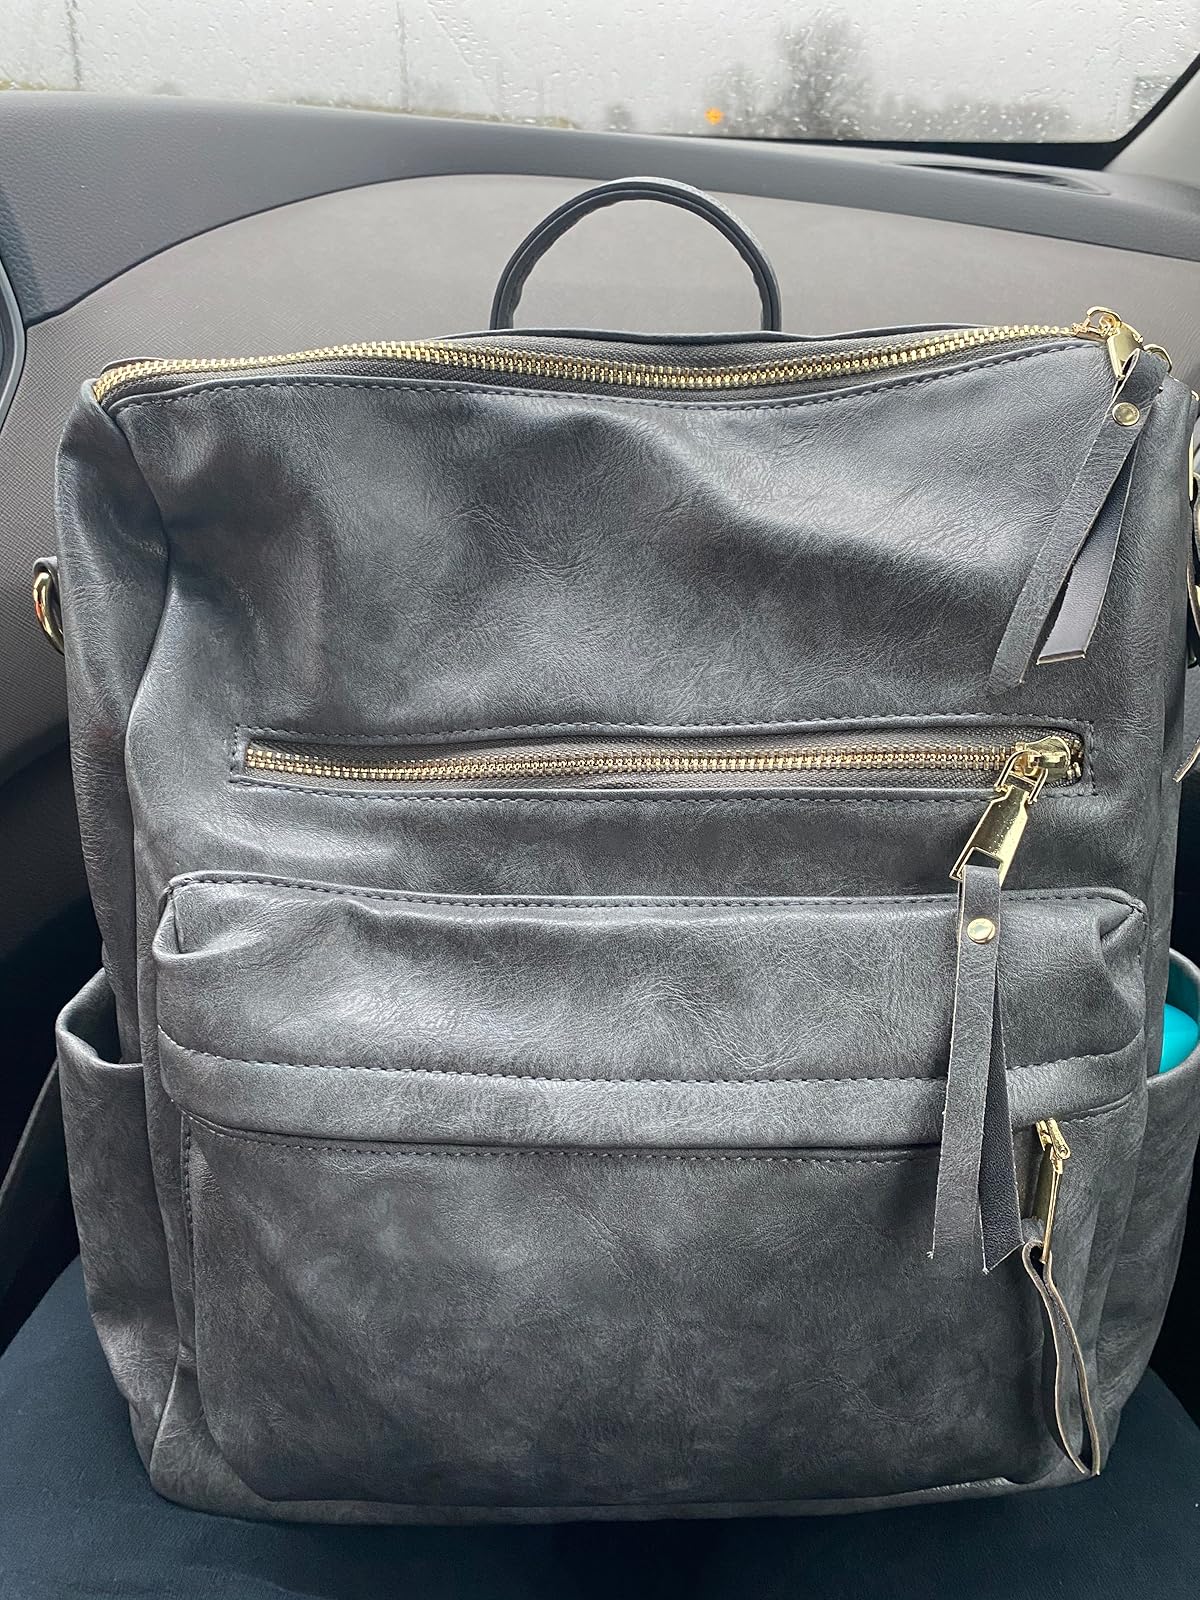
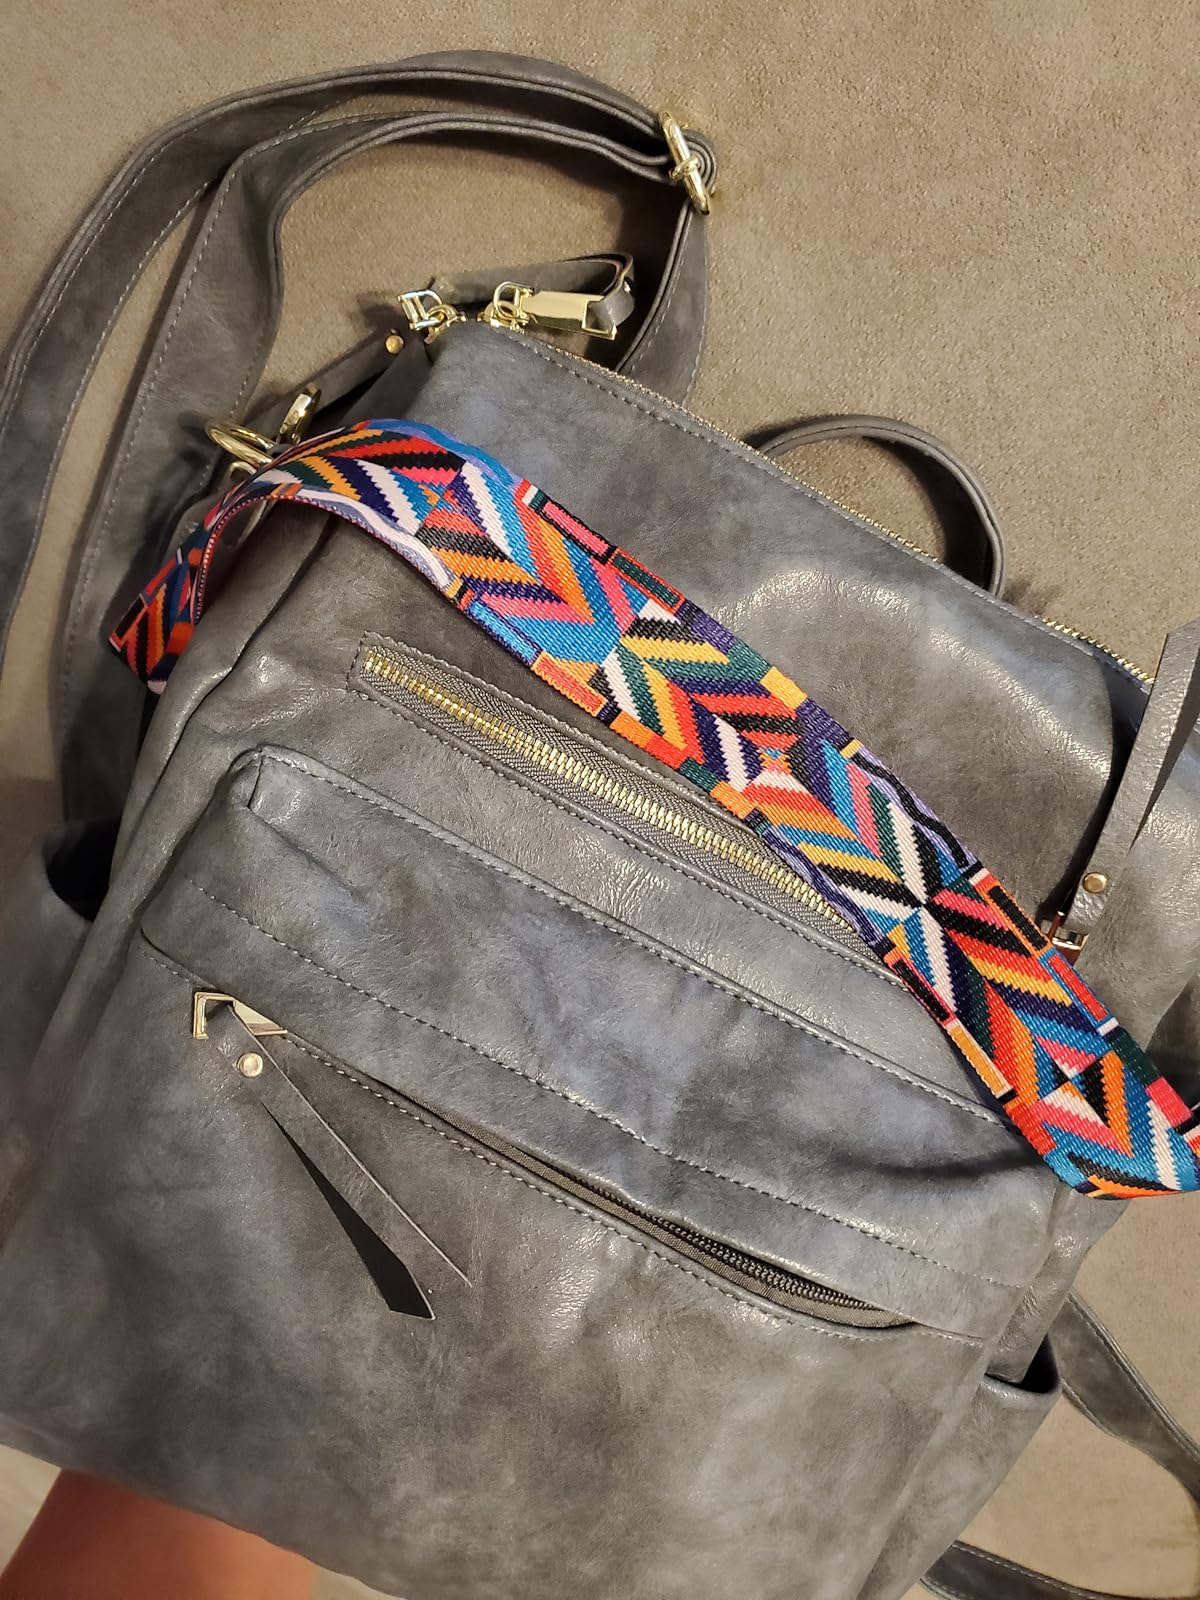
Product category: accessories_handbag
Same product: yes